Pancharanga Kshetrams

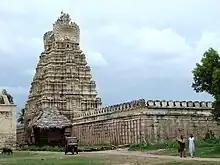
The temple of Ranganatha in Srirangapatna

Also known as Adiranga, the temple is located on the banks of the Kaveri in Srirangapatna, Karnataka. This temple originally built in 894 CE by Tirumaliah of the Ganga Dynasty and legend accounts its founding to Sage Gautama. The temple was expanded by the Hoysalas in the 11th century CE and subsequently by Vijayanagara kings. Ranganatha, the presiding deity of this temple, was honoured by the Muslim ruler Tipu Sultan.